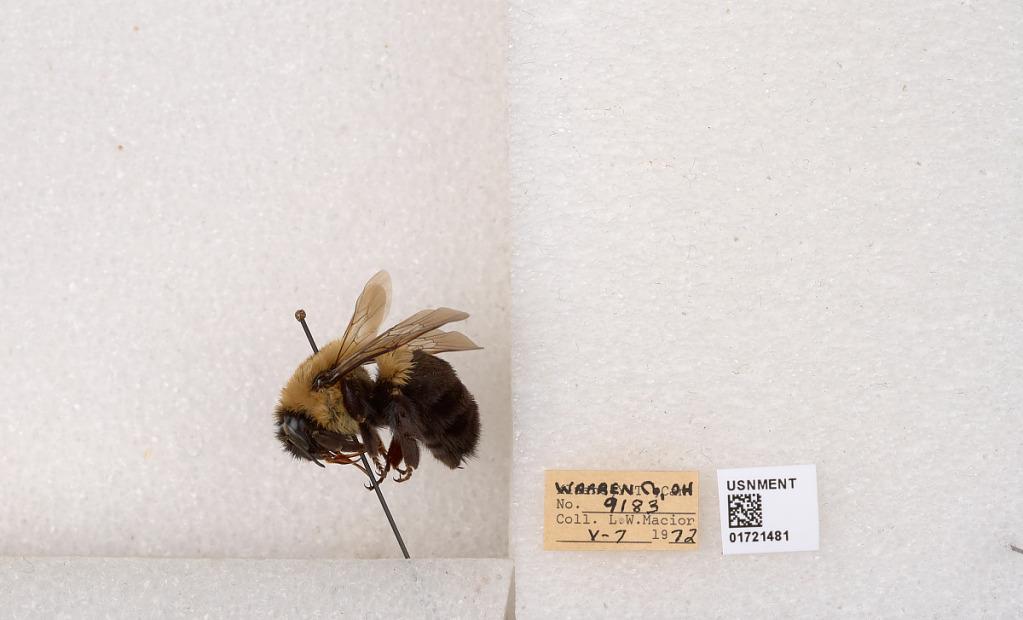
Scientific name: Bombus impatiens Cresson
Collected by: L. Macior
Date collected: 1972-5-7
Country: United States
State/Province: Ohio
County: Warren
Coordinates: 39.4276, -84.1668